Brad Shepherd

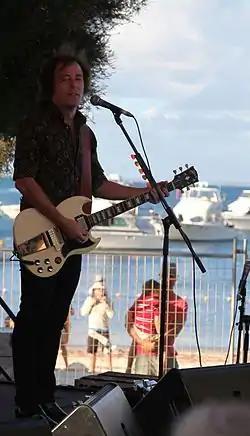
Brad Shepherd April 2012 on stage with the Hoodoo Gurus

In 1981, Faulkner had founded Le Hoodoo Gurus in Sydney with James Baker, Roddy Radalj and Kimble Rendall but after their first single, "Leilani" (1982), Rendall and Radalj both left being replaced by Bramley and Shepherd. As Hoodoo Gurus, with Shepherd on lead guitar, backing vocals (sometimes lead vocals) and harmonica the band released eight studio albums starting with "Stoneage Romeos" (1984).